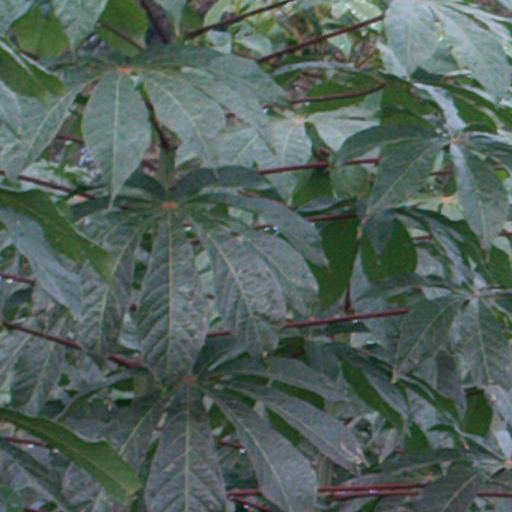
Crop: cassava